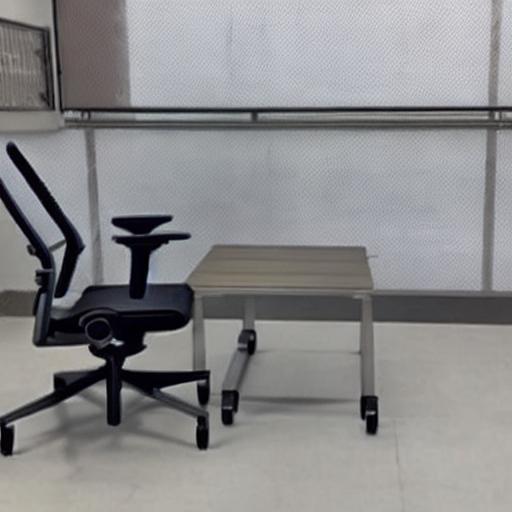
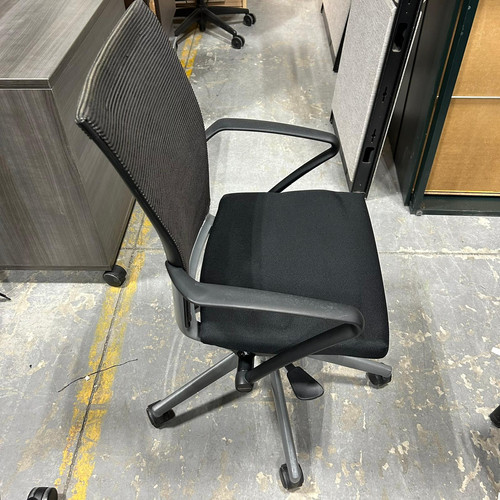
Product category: items_chair
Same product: no